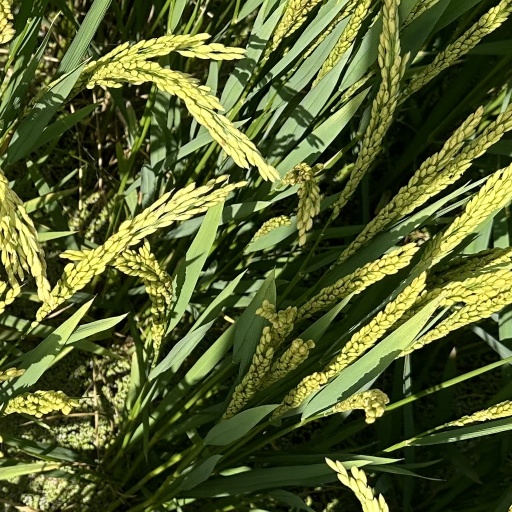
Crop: rice